2021 in 100 metres

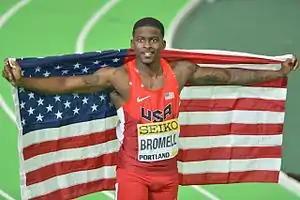
American Trayvon Bromell, World Leader (WL) in 100 metres 2021 men's outdoor season.

2021 in 100 metres lists the "World Best Year Performance" in the year 2021 in both the men's and the women's 100 metres.